Paranormal Activity 2

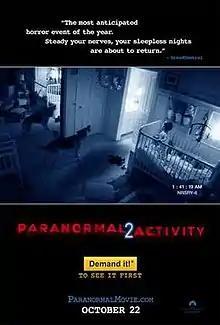
Theatrical release poster

Paranormal Activity 2 is a 2010 American found footage supernatural horror film directed by Tod Williams, and written by Michael R. Perry, Christopher Landon and Tom Pabst. It is the second installment of the "Paranormal Activity" film series. The film mostly acts as a prequel to the 2007 film "Paranormal Activity", beginning two months before the events depicted in the original film, although it is set over a longer period of time and eventually concludes after the first film's ending.